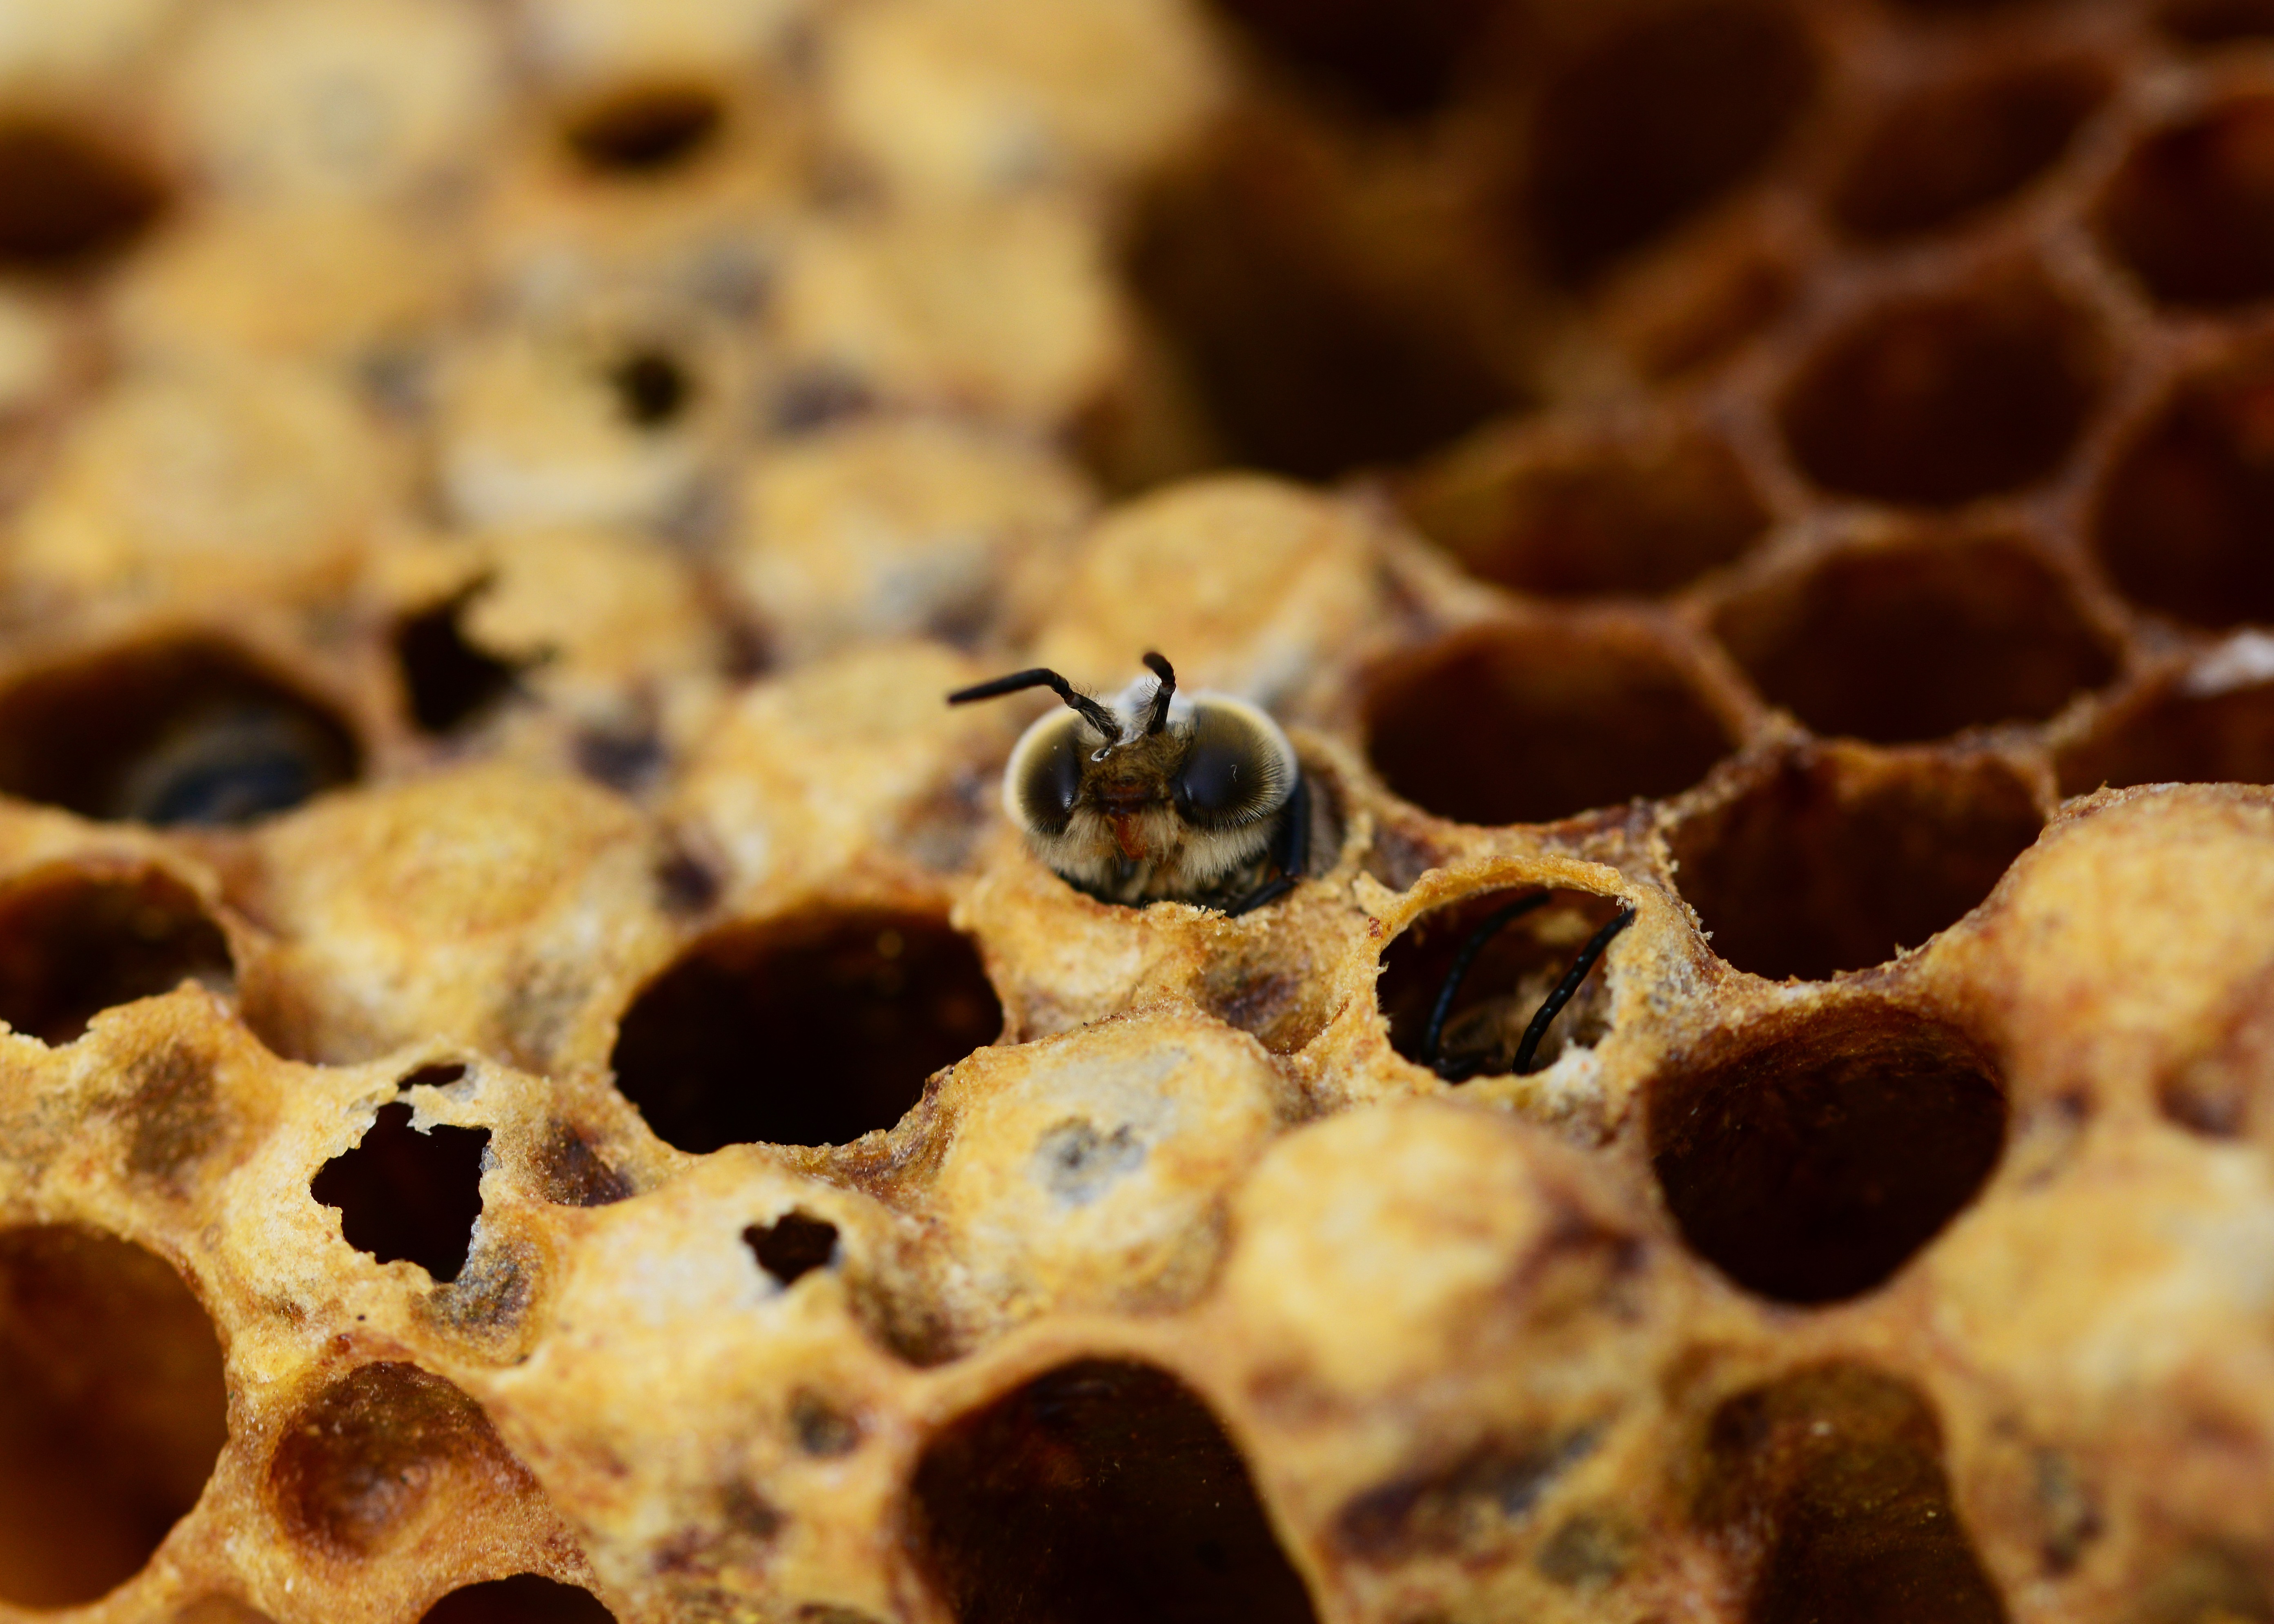
honey, antenna, pattern, pollen, insect, macro, breakfast, material, invertebrate, drone, close up, hive, eyes, design, bee, detail, new born, bees, beehive, birth, macro photography, brood, honey bee, hatching, pollinator, honey bees, membrane winged insect, male bee, buckfast